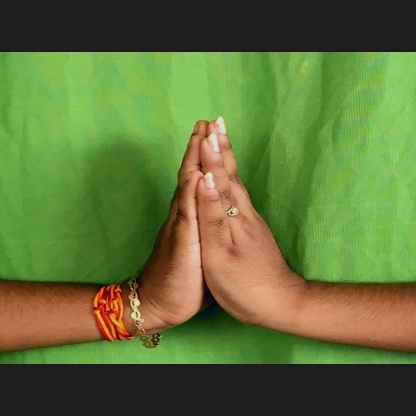
Mudra: Anjali